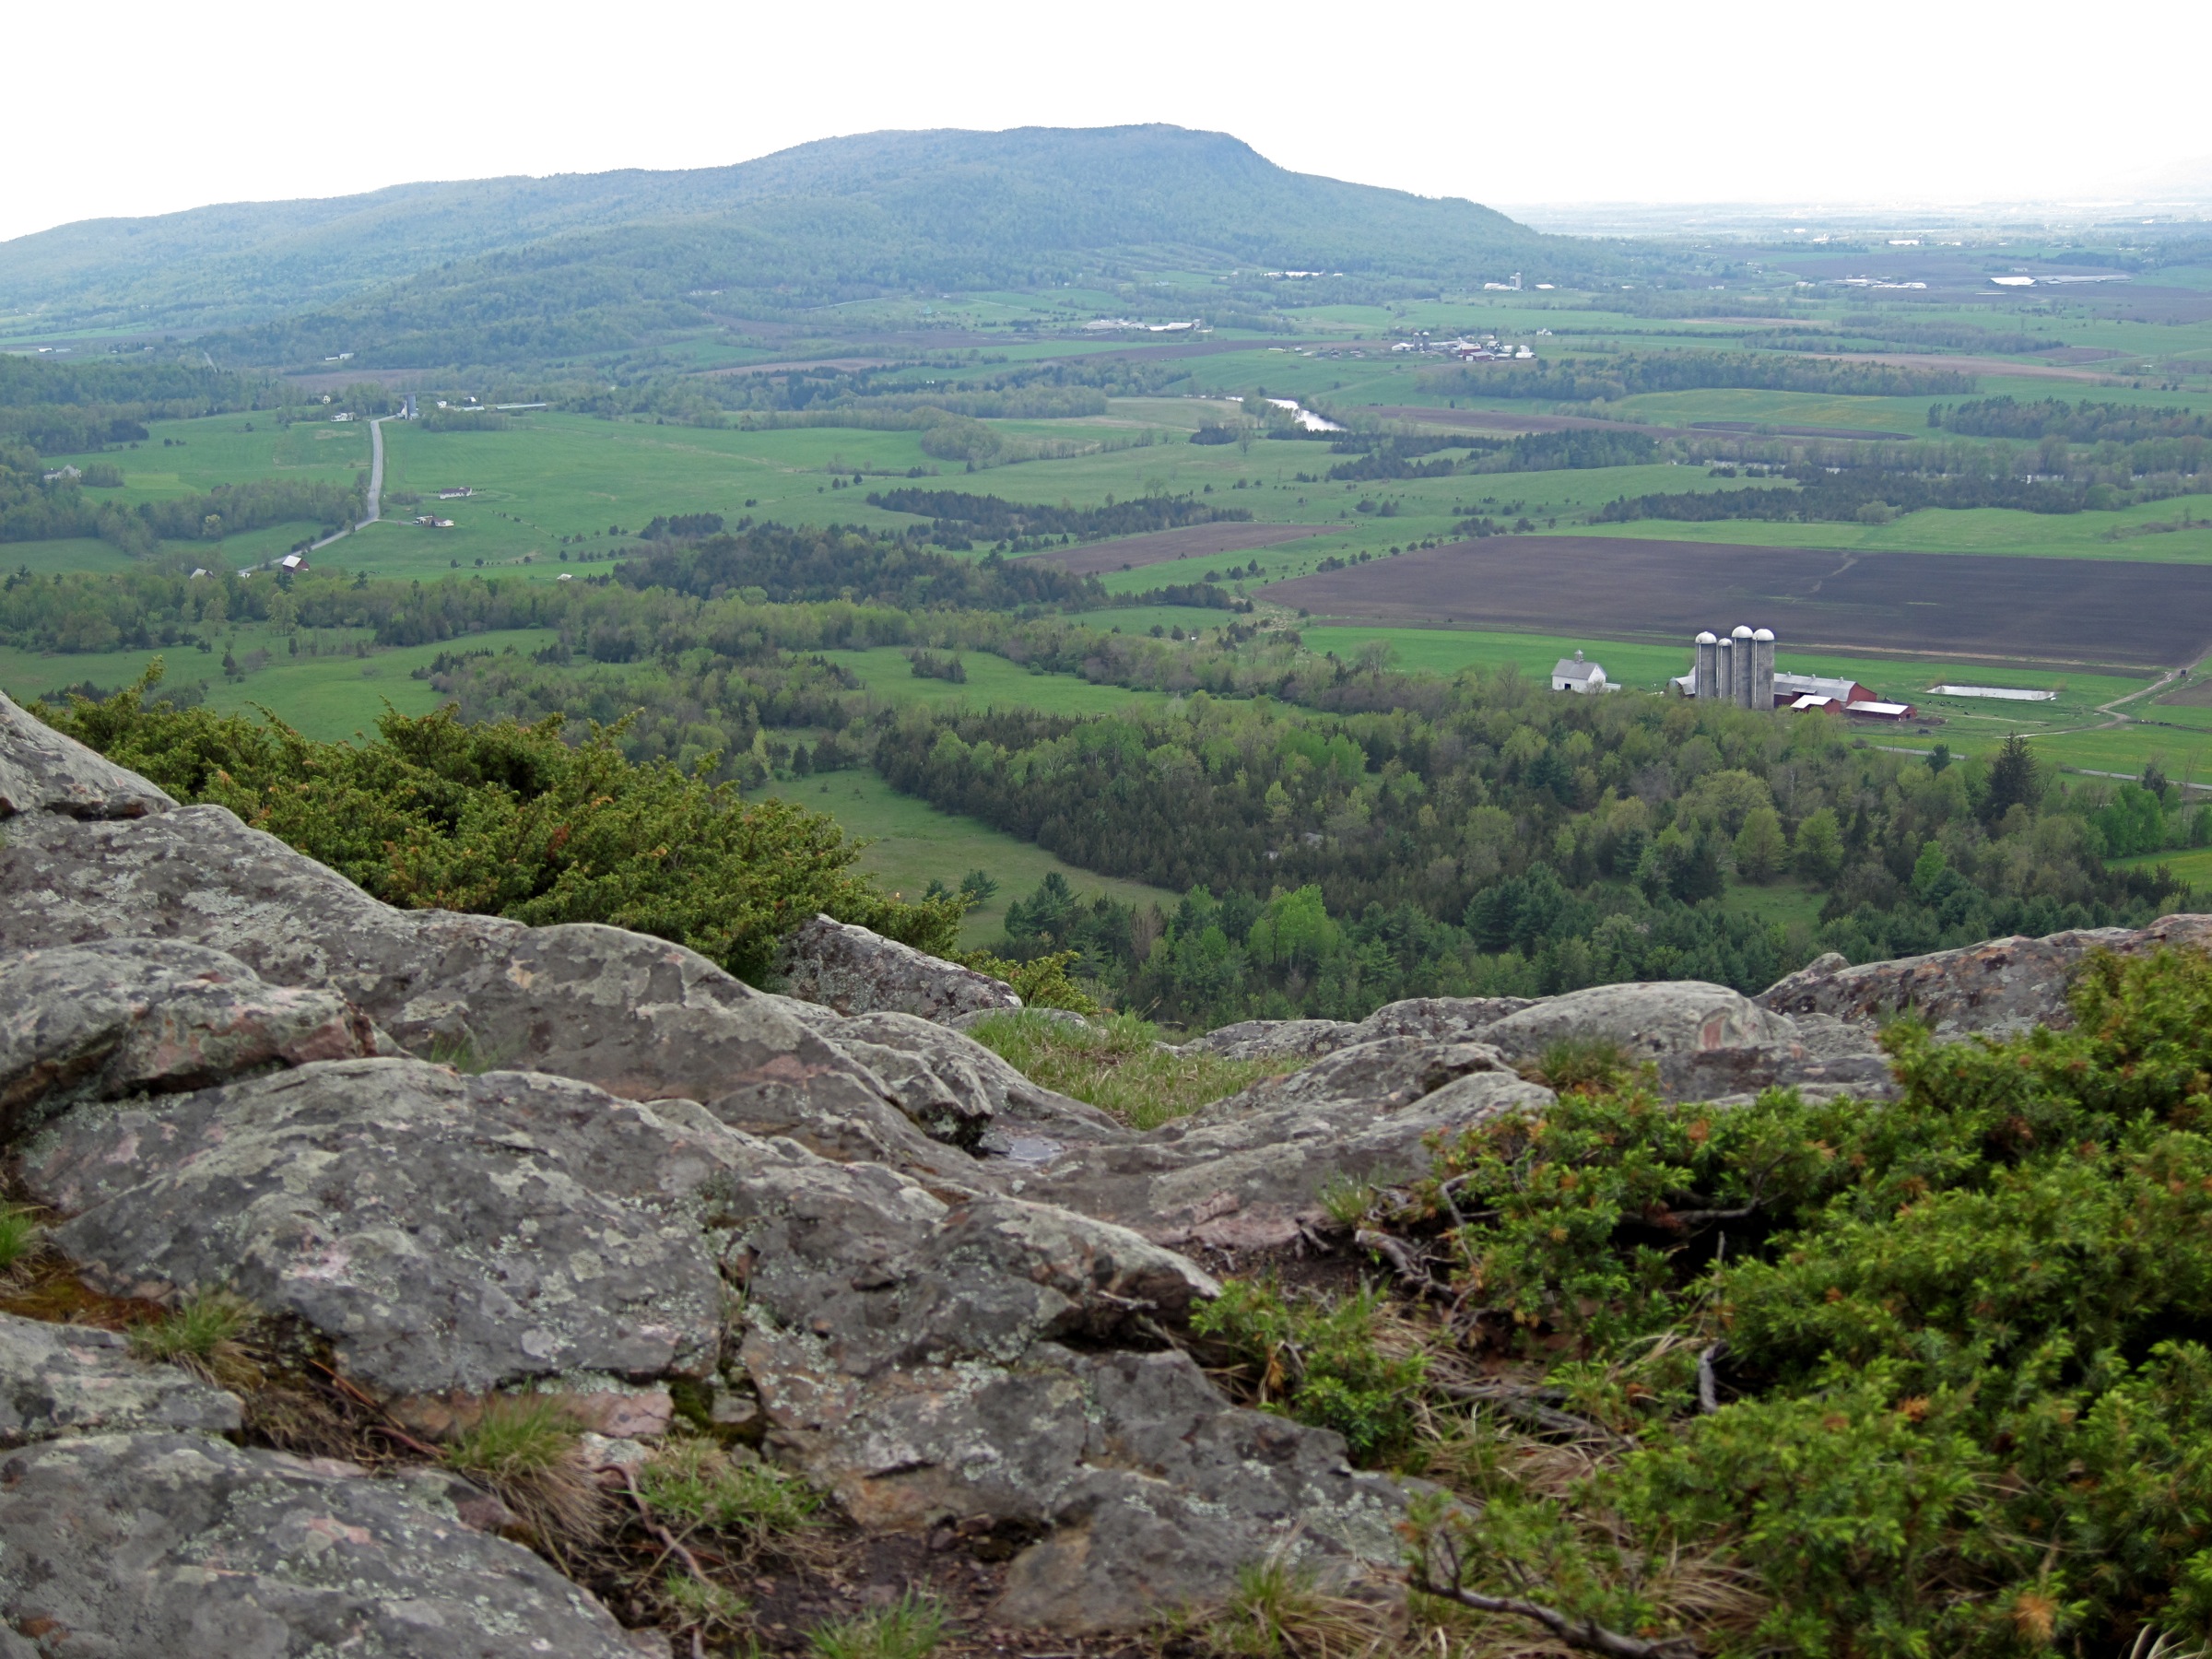
landscape, mountain, hill, valley, mountain range, reservoir, highland, terrain, ridge, plain, geology, plateau, fell, loch, vermont, aerial photography, mountain pass, geographical feature, mountainous landforms, geological phenomenon